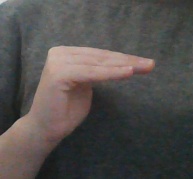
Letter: haa